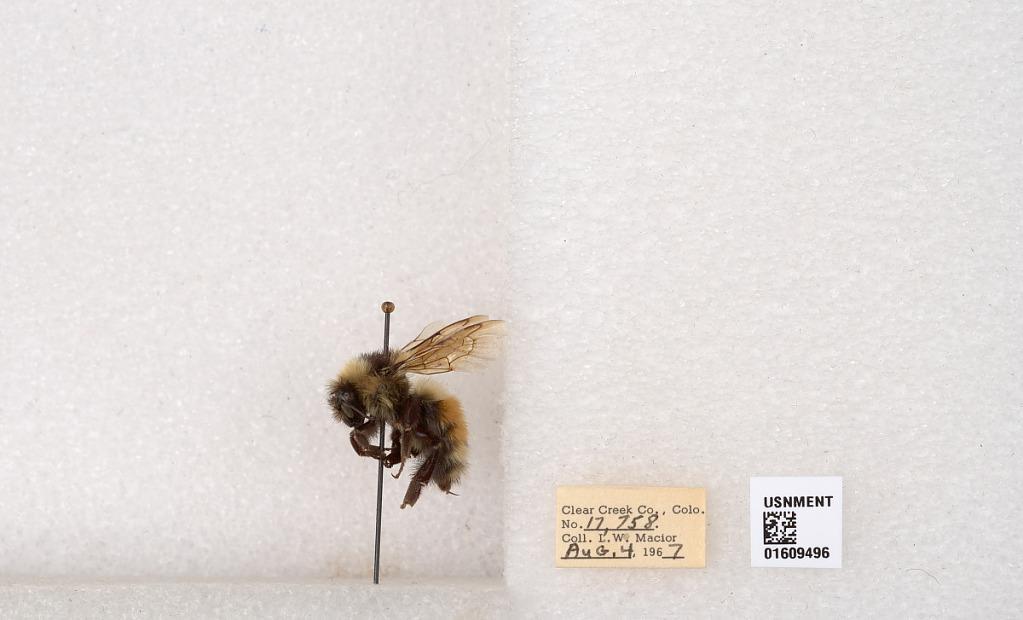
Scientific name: Bombus (Pyrobombus) sylvicola Kirby
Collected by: L. Macior
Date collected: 1967-8-4
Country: United States
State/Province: Colorado
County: Clear Creek
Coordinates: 39.6856, -105.645